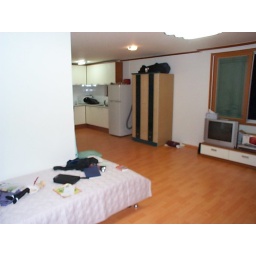
My first apartment in Korea. View from balcony / laundry showing bed and kitchen